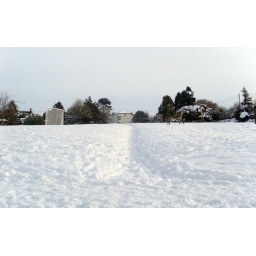
Park across the road from my parents house in Devon